Maximum Ride (film)

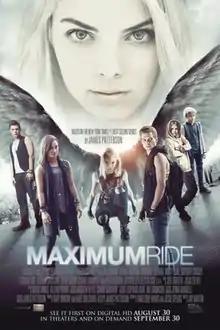
Theatrical release poster

Maximum Ride is a 2016 American science fiction film based on the novel series of the same name by James Patterson. It adapts the first half of "," the first book in the series"." YouTube personality Jenna Marbles served as an executive producer of the film.